Asparagopsis

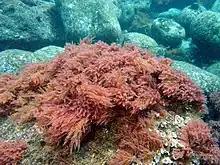
"Asparagopsis armata"

The genus "Asparagopsis" belongs to the order Bonnemaisoniales, and family Bonnemaisoniaceae. , there are three confirmed species: